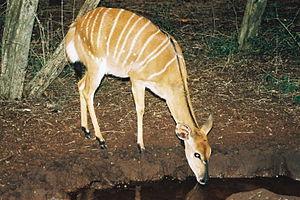
Tragelaphus angasii — Nyala — Afrique du Sud — Octobre 2003
Le nyala est reconnaissable à sa robe zébrée verticalement de fines lignes blanches et à diverses taches blanches. Si le pelage de la femelle est d'un brun rougeâtre, le mâle est beaucoup plus foncé, brun ardoisé.